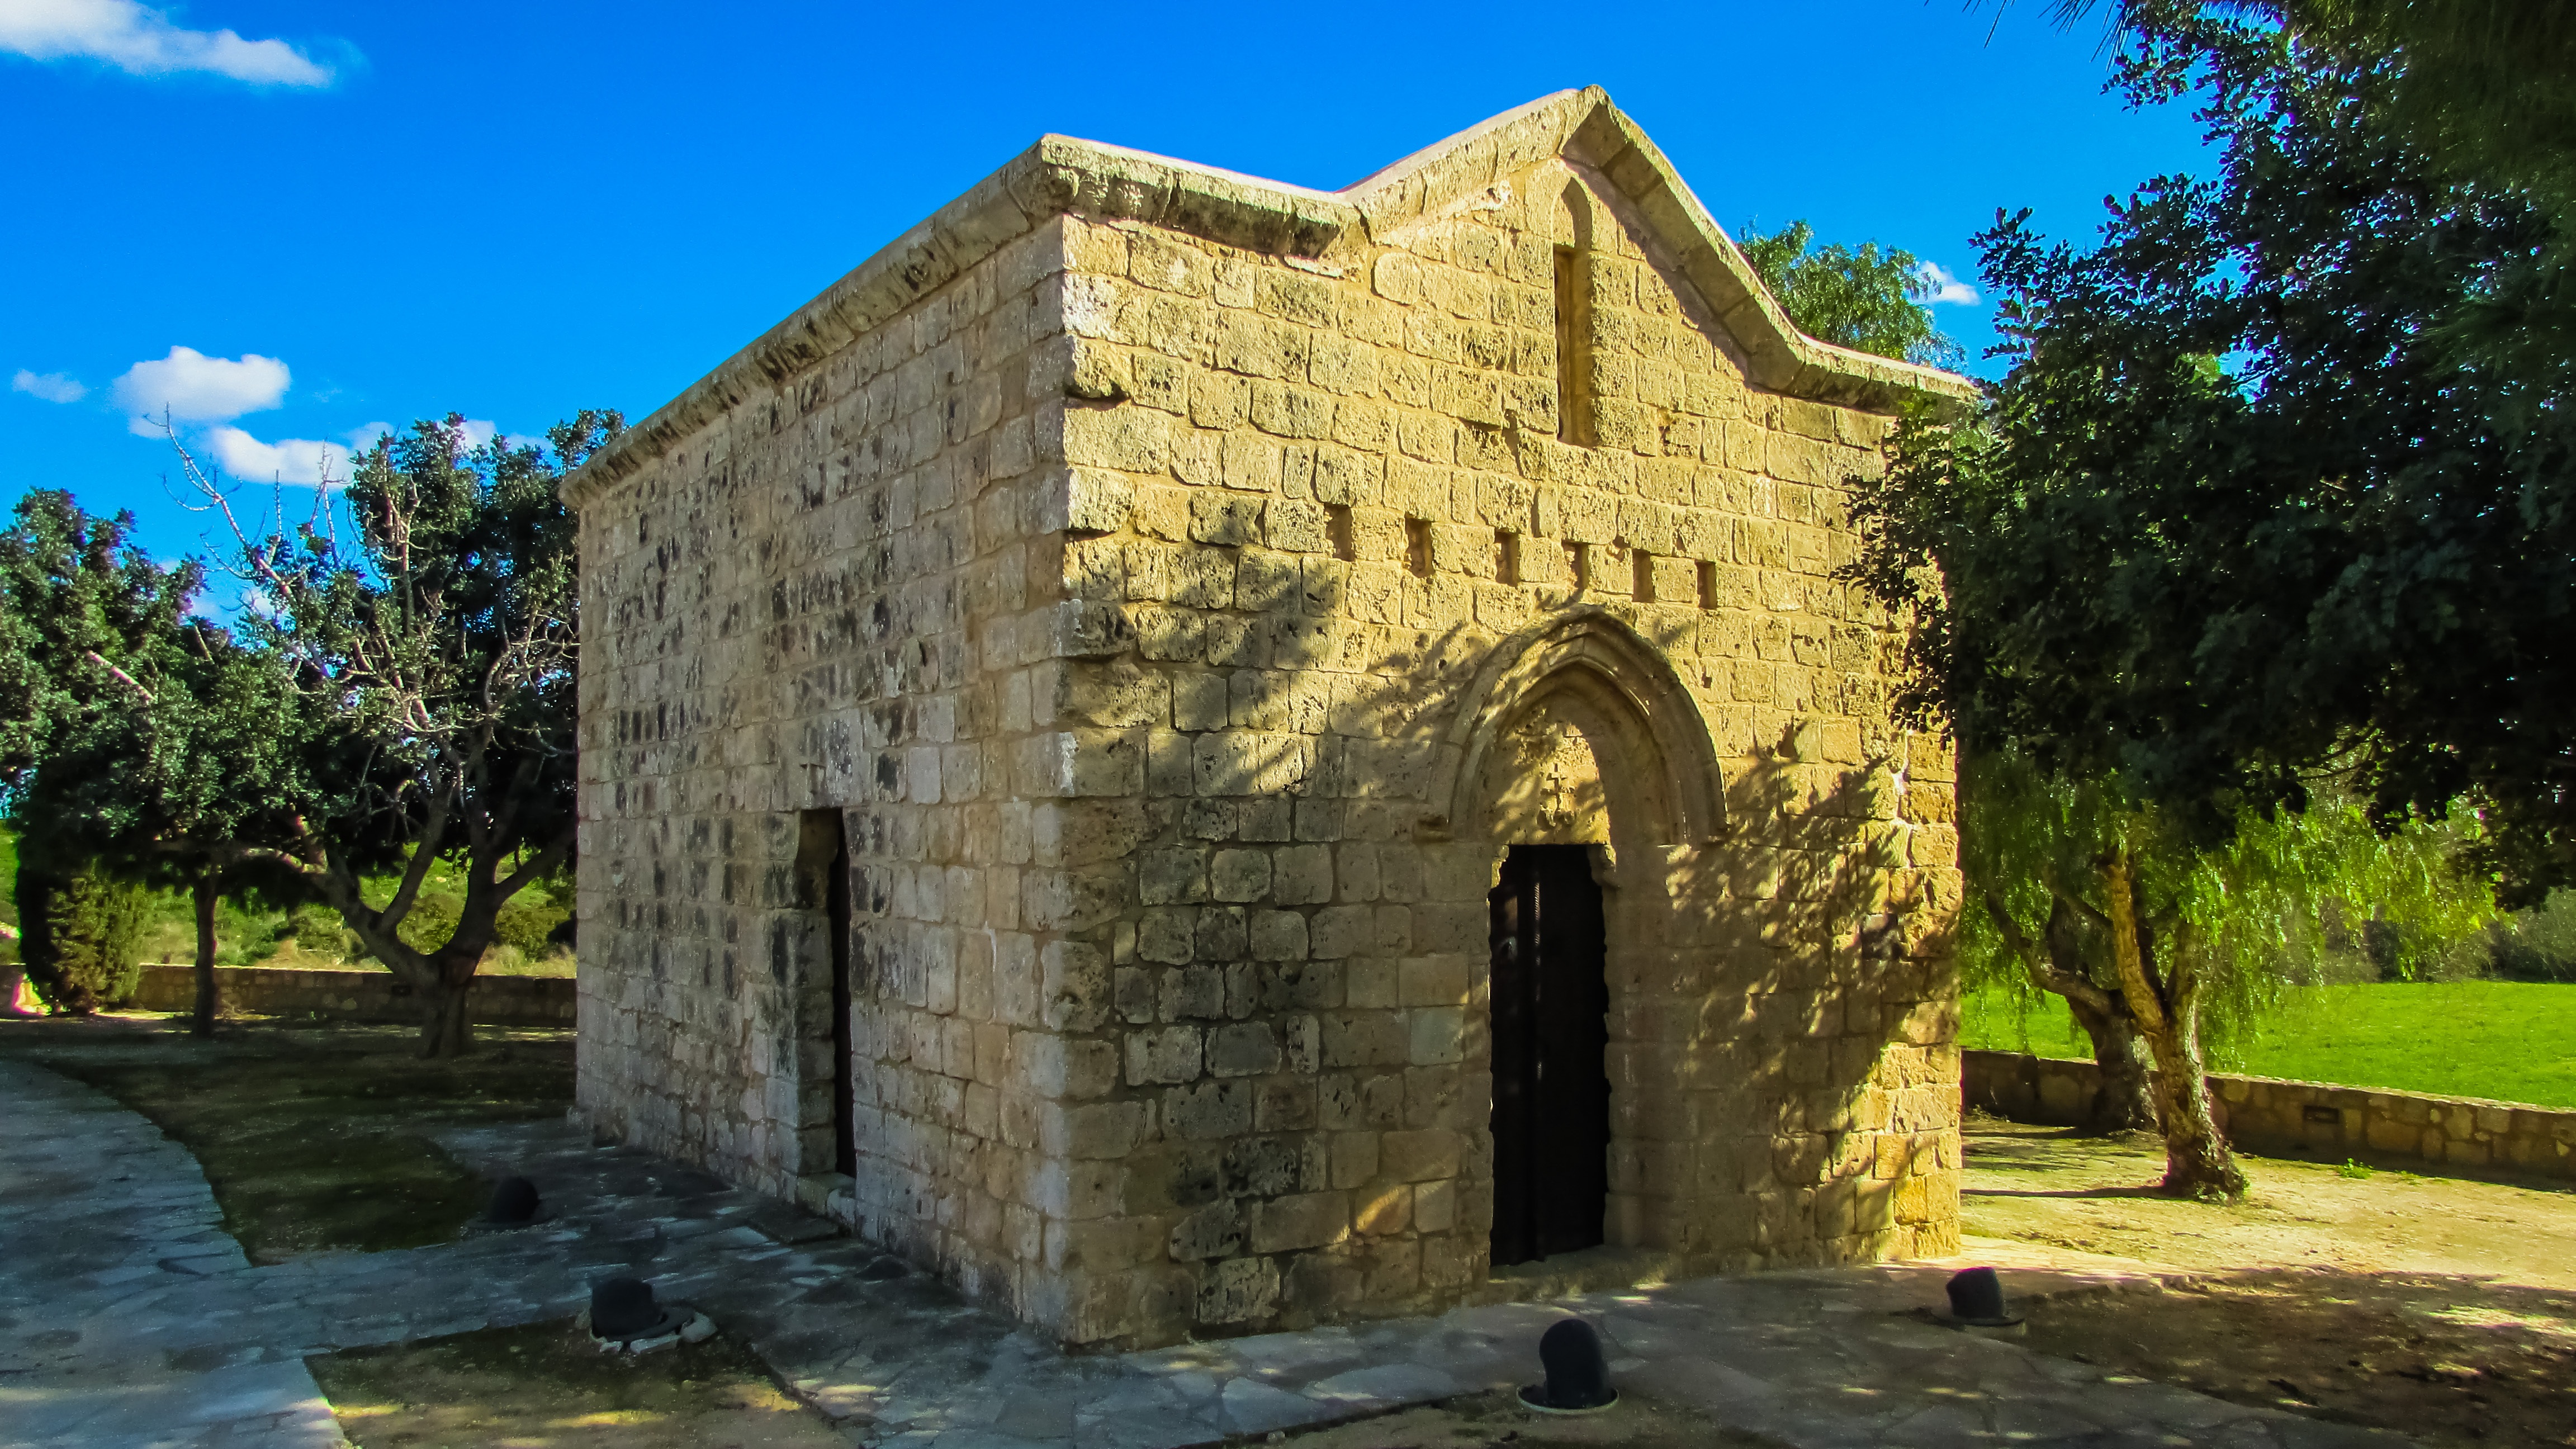
building, village, church, chapel, place of worship, ruins, monastery, estate, cyprus, ayia napa, archaeological site, ayia varvara, historic site, ancient history